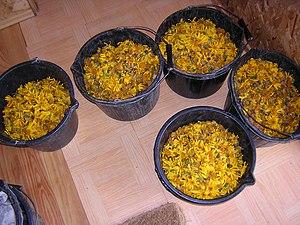
L’Arnica des montagnes ou Arnica montana est une espèce de plantes herbacées vivace rhizomateuse du genre Arnica et de la famille des Asteraceae. Cette plante européenne principalement montagnarde est typique des sols acides et pauvres en éléments nutritifs. Ses populations, fortement malmenées par l'agriculture intensive, deviennent de plus en plus rares. Cette situation lui vaut d'ailleurs d'être nommée dans de nombreux textes de loi la protégeant et particulièrement dans la Directive habitats européenne.